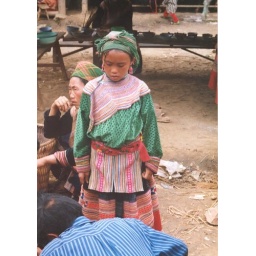
Ethnic girl at the market near the Chinese border